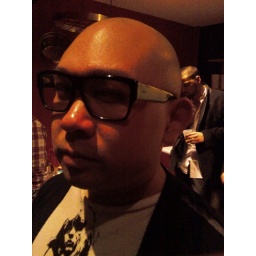
rocks patrick dayze's glasses sometime around the time i called that girl &amp;quot;black tranny&amp;quot; by accident